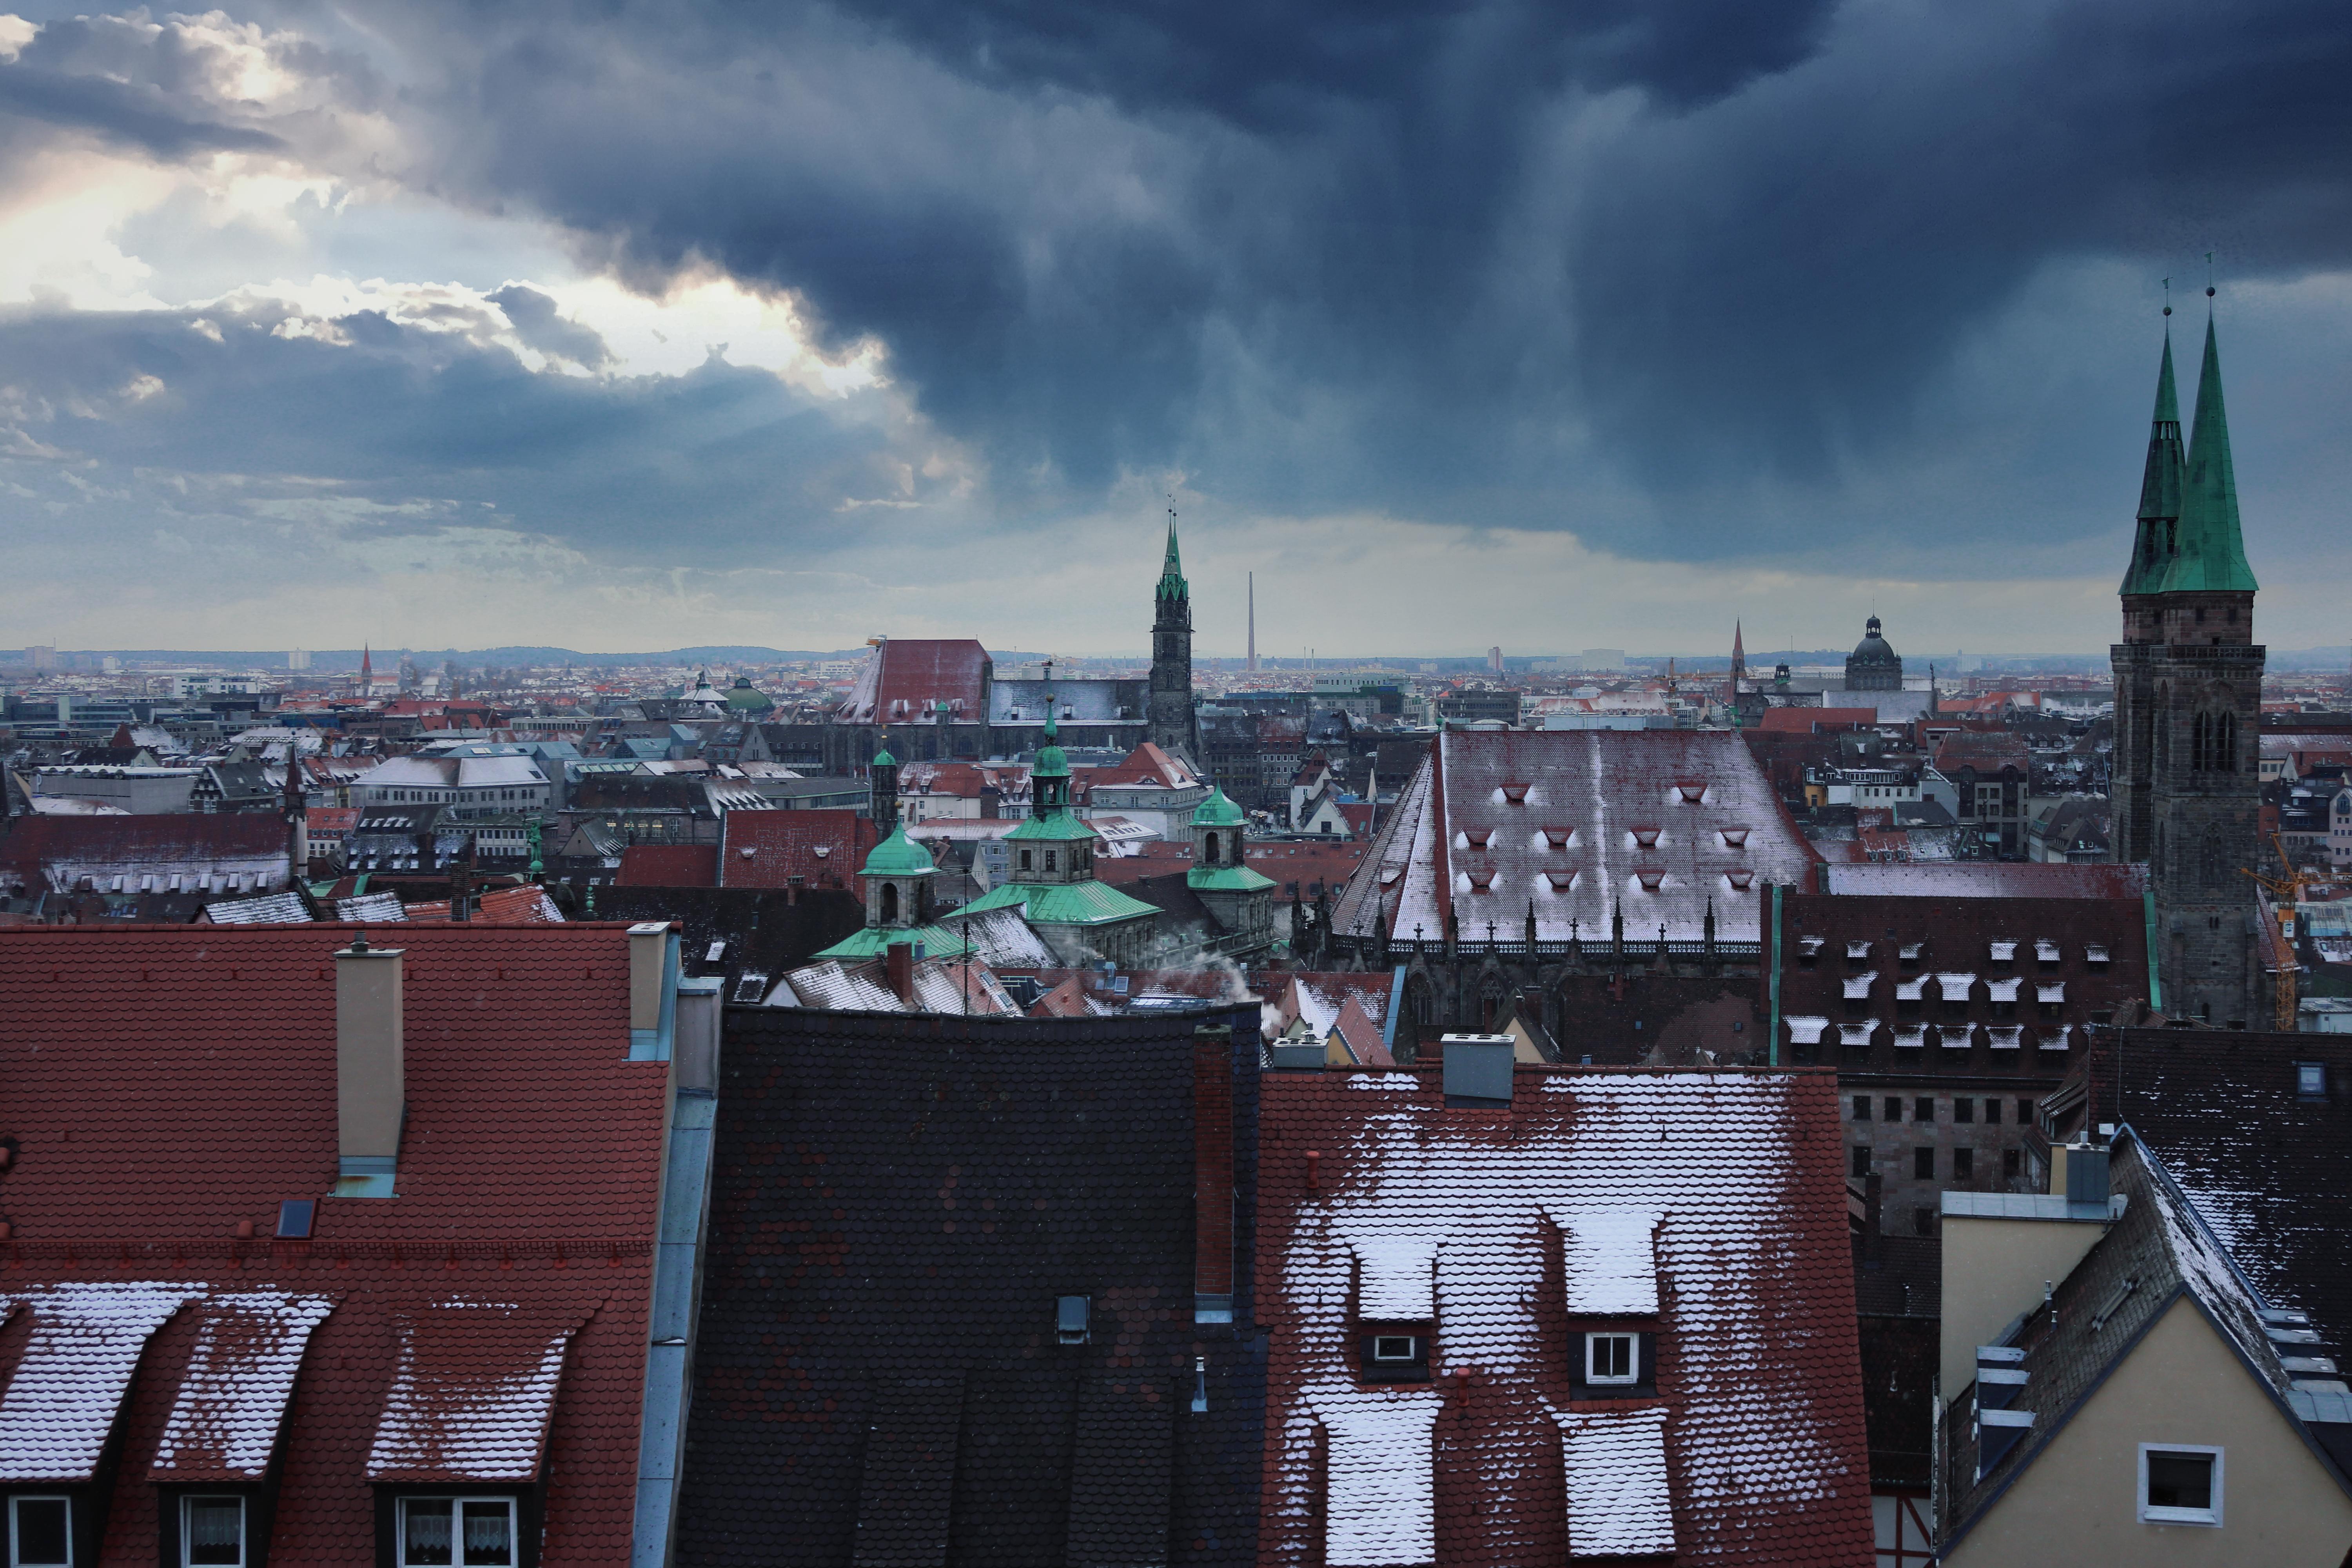
sky, city, building, urban, germany, cityscape, nuernberg, historically, interesting, travel, houses, architecture, roofs, house, church, old, design, facade, urban area, cloud, landmark, town, roof, metropolitan area, human settlement, spire, metropolis, tower, skyline, steeple, atmosphere, downtown, tree, photography, neighbourhood, winter, meteorological phenomenon, landscape, skyscraper, window, street, cathedral, world, tourism